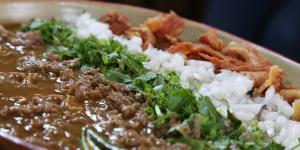
carne en su jugo